Johann Jakob Pistor

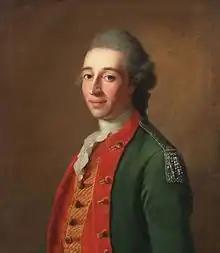
Pistor in a Russian artillery uniform, painting by Johann Werner Kobold

Johann Jakob von Pistor (1739 - 1814), also known as Yakov Matveyevich Pistor, was an 18th-century German general who served in the Imperial Russian Army. One of the most notable commanders of Russian forces in the Warsaw Uprising (1794), he authored a memoir on both the fights in Warsaw and the entire Kościuszko's Uprising.